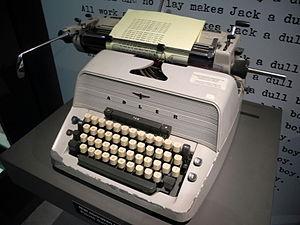
Shining, ou Shining : L'Enfant lumière au Québec, film d'horreur américano-britannique sorti en 1980, est le onzième long métrage réalisé par Stanley Kubrick, avec Jack Nicholson, Shelley Duvall et Danny Lloyd dans les rôles principaux.